Izzie Stevens

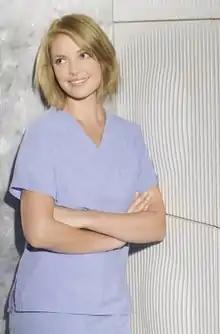
The Season 6 promotional photo of Katherine Heigl as Dr. Izzie Stevens

Isobel Katherine Stevens, M.D. is a fictional character from the medical drama television series "Grey's Anatomy", which airs on the American Broadcasting Company (ABC) in the United States. The character was created by series producer Shonda Rhimes, and was portrayed by actress Katherine Heigl from 2005 to 2010. Introduced as a surgical intern at the fictional Seattle Grace Hospital, Izzie worked her way up to resident level, while her relationships with her colleagues Meredith Grey (Ellen Pompeo), Cristina Yang (Sandra Oh), Alex Karev (Justin Chambers) and George O'Malley (T. R. Knight) formed a focal point of the series.